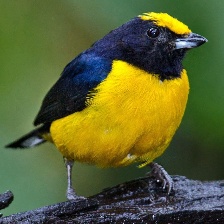
Species: CHESTNET BELLIED EUPHONIA
Scientific name: EUPHONIA PECTORALIS